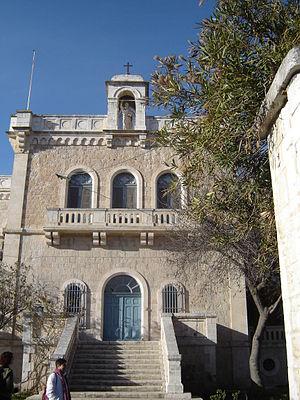
Le Père Alphonse Ratisbonne, parfois nommé Alphonse de Ratisbonne ou Marie-Alphonse Ratisbonne, est un prêtre et missionnaire français d'origine juive dont la conversion au catholicisme fit grand bruit à l'époque. Après sa conversion, il entre dans la Compagnie de Jésus et seconde son frère, Théodore, lui aussi converti au catholicisme, pour développer la Congrégation de Notre-Dame de Sion. Il fonde plusieurs monastères et orphelinats en Palestine.
Notre-Dame de Sion, couramment abrégé en NDS, est une congrégation religieuse catholique fondée en 1843 par les Français Théodore et Alphonse Ratisbonne. Plusieurs communautés ainsi que de nombreux établissements scolaires portent actuellement le nom de « Notre-Dame de Sion » dans le monde. Sœur Emmanuelle, Paul Démann et Pierre Lenhardt y ont prononcé leurs vœux.